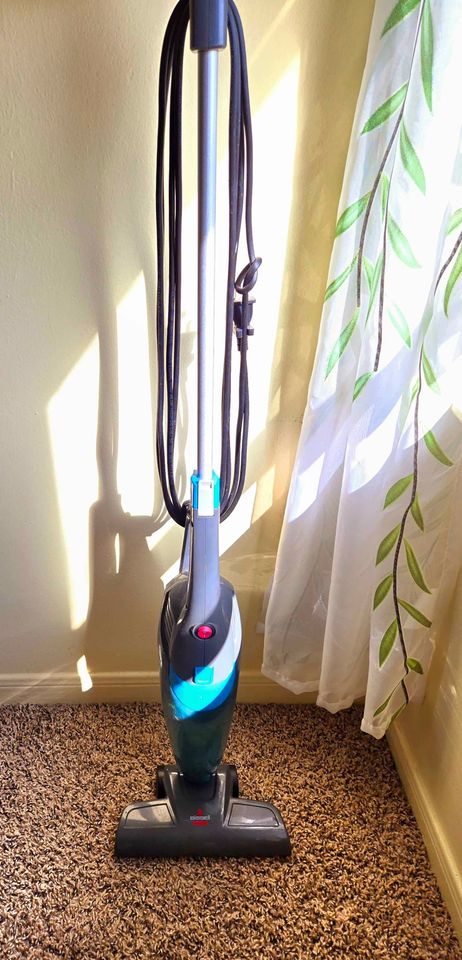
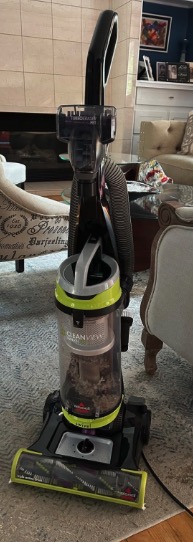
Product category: items_vacuum
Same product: no